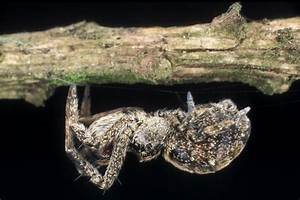
Label: ragno